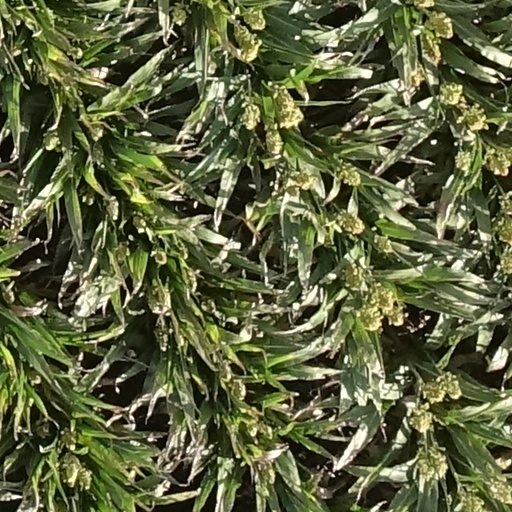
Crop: sorghum